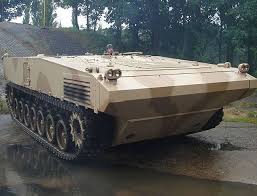
Label: BMP-T15